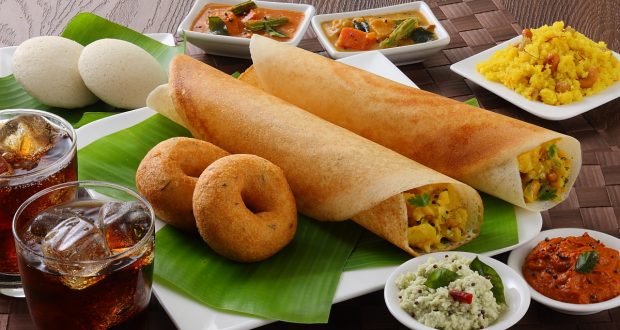
Dish: masala_dosa